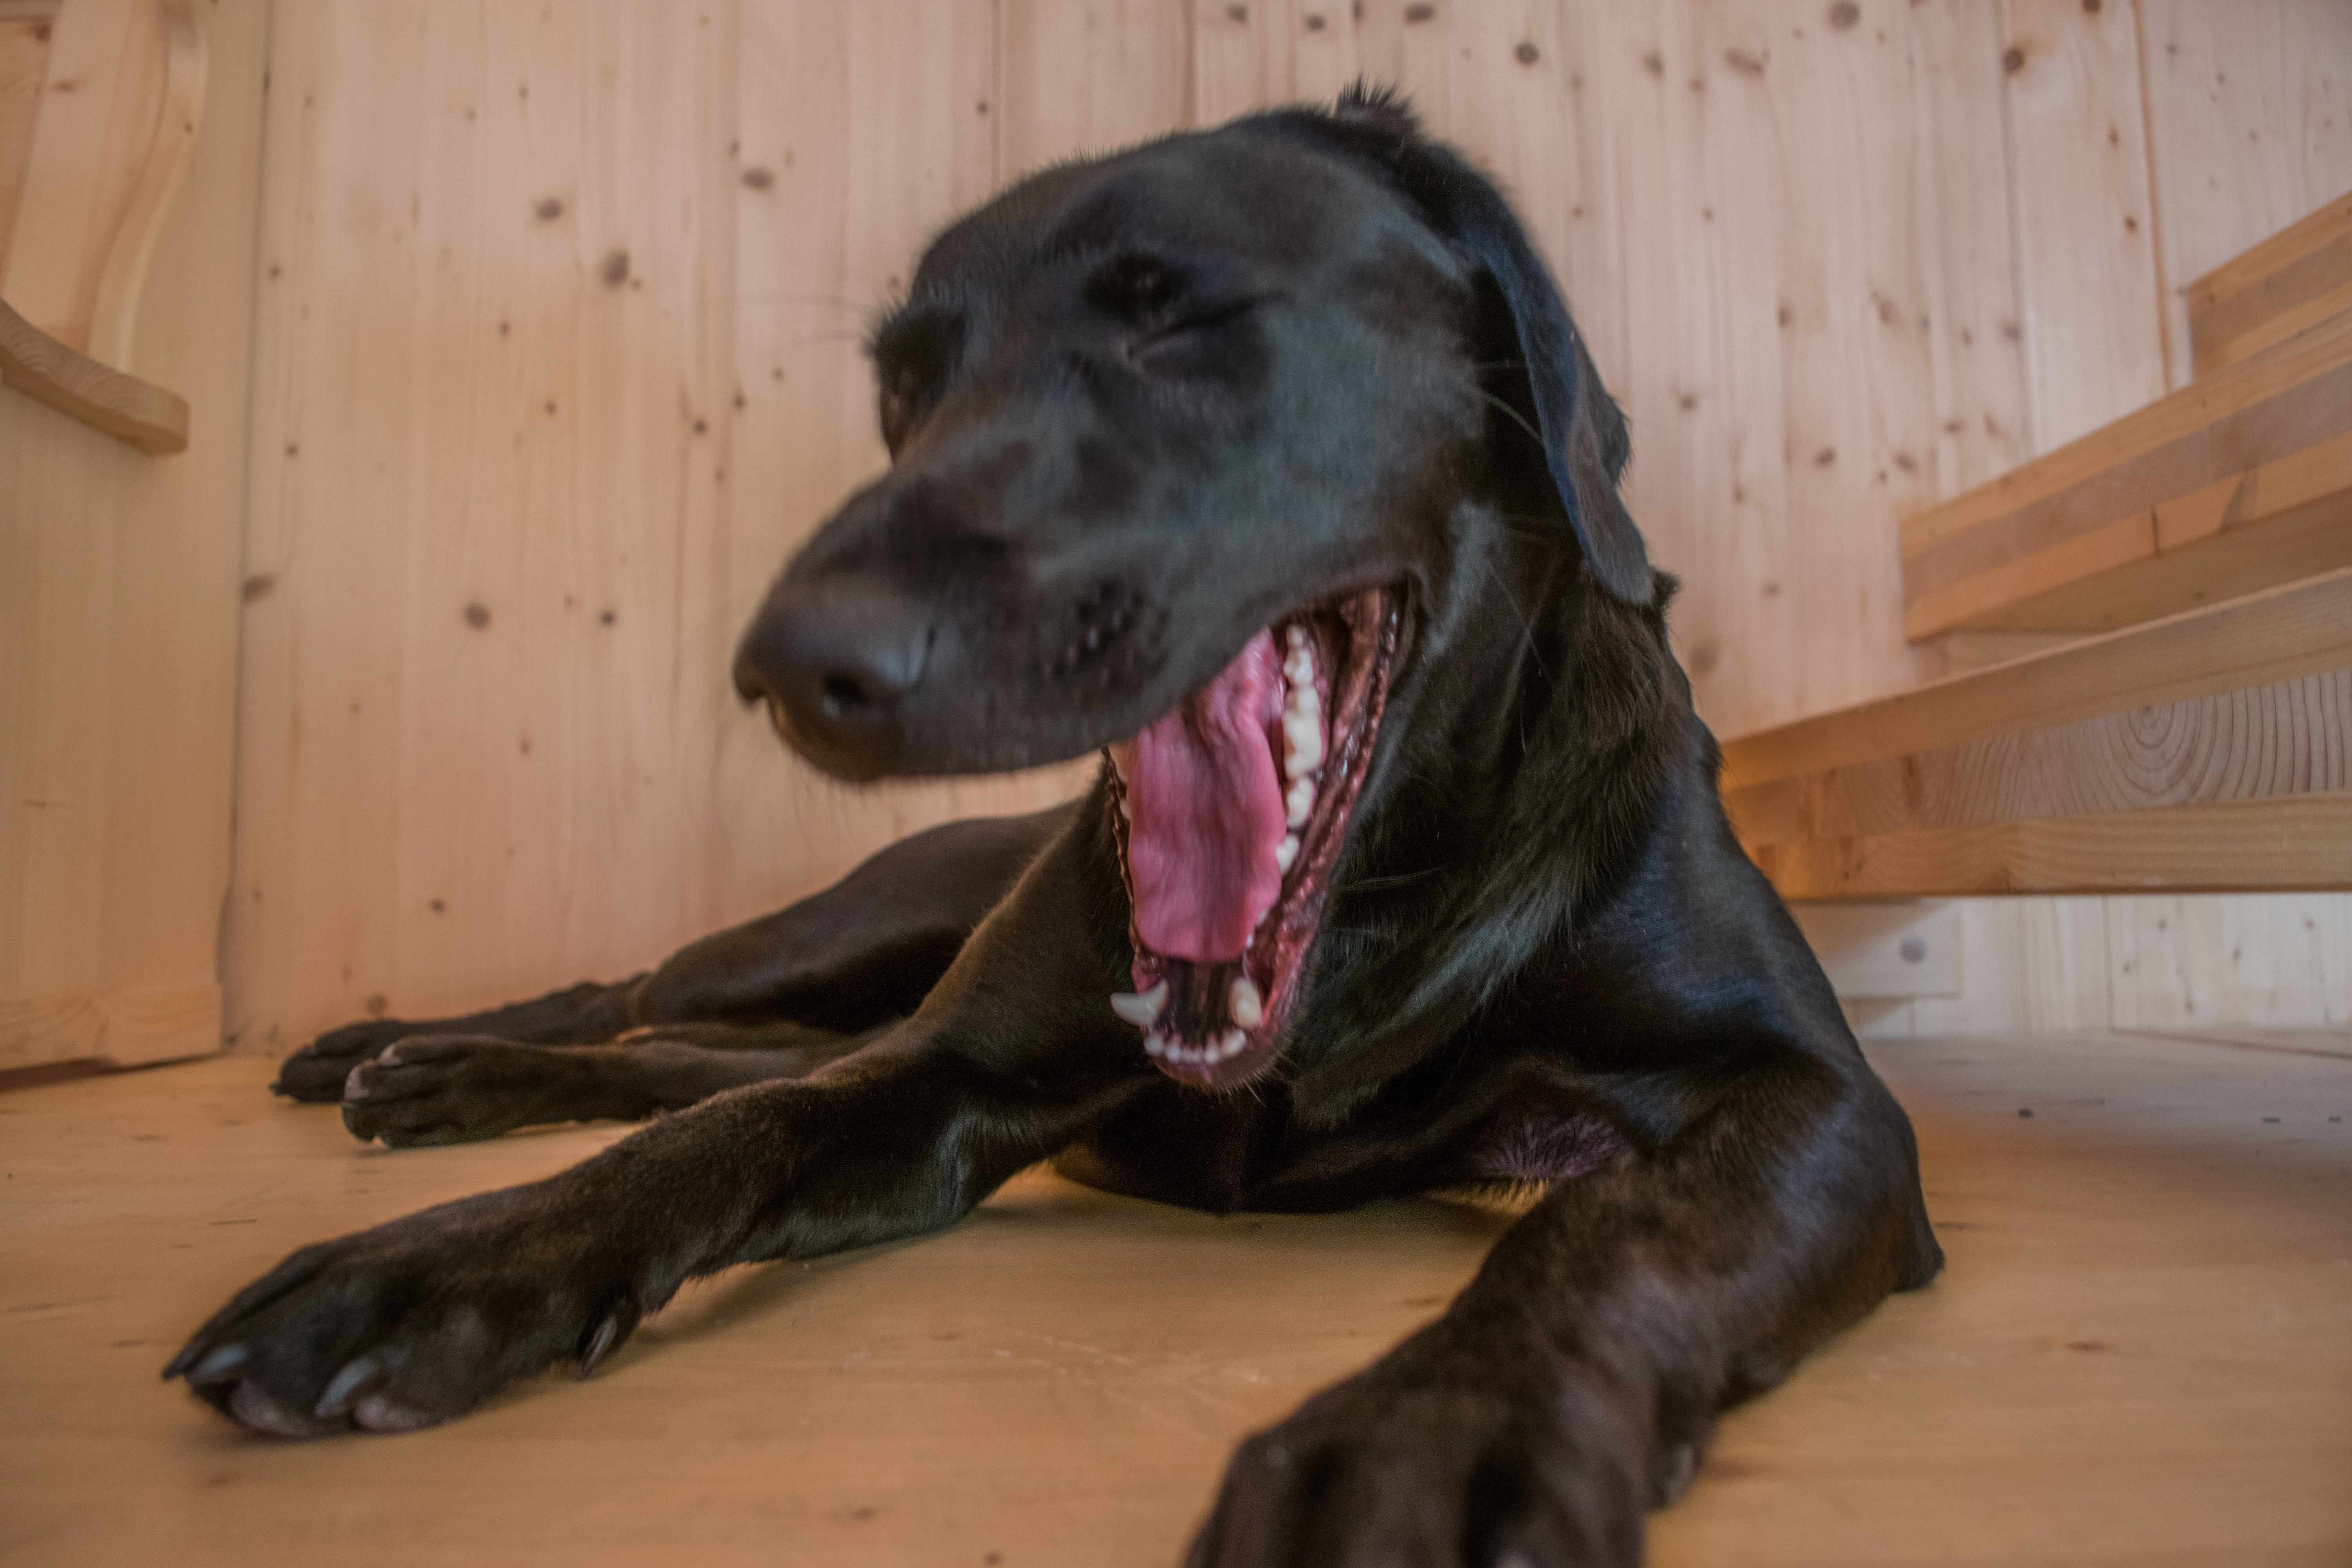
dog, mammal, hound, sports, vertebrate, setter, dog like mammal, animal sports